Fortune-telling

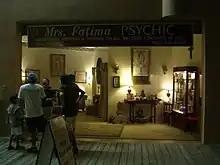
A fortune-telling storefront on the boardwalk in Point Pleasant Beach, New Jersey

Discussing the role of fortune telling in society, Ronald H. Isaacs, an American rabbi and author, opined, "Since time immemorial humans have longed to learn that which the future holds for them. Thus, in ancient civilization, and even today with fortune telling as a true profession, humankind continues to be curious about its future, both out of sheer curiosity as well as out of desire to better prepare for it."